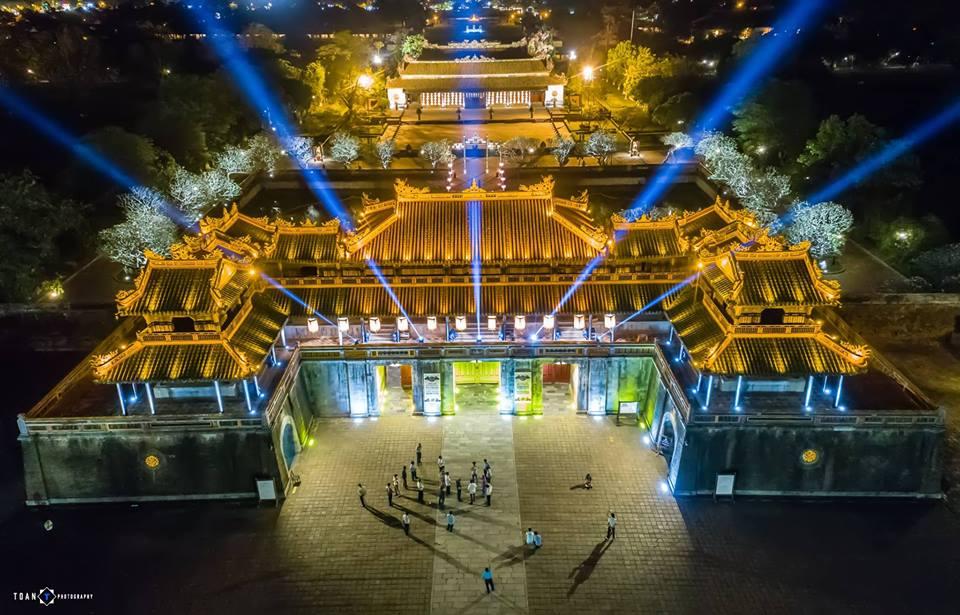
có một toà thành cổ xuất hiện ở trong bức ảnh